Hotel de Wereld

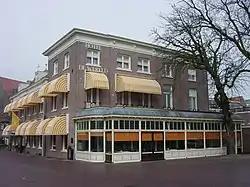
Hotel de Wereld

Hotel de Wereld (meaning "Hotel The World") is a 4-star hotel in Wageningen. It was the site of the capitulation of the German troops in the Netherlands on 5 May 1945, and the end of German occupation during World War II.